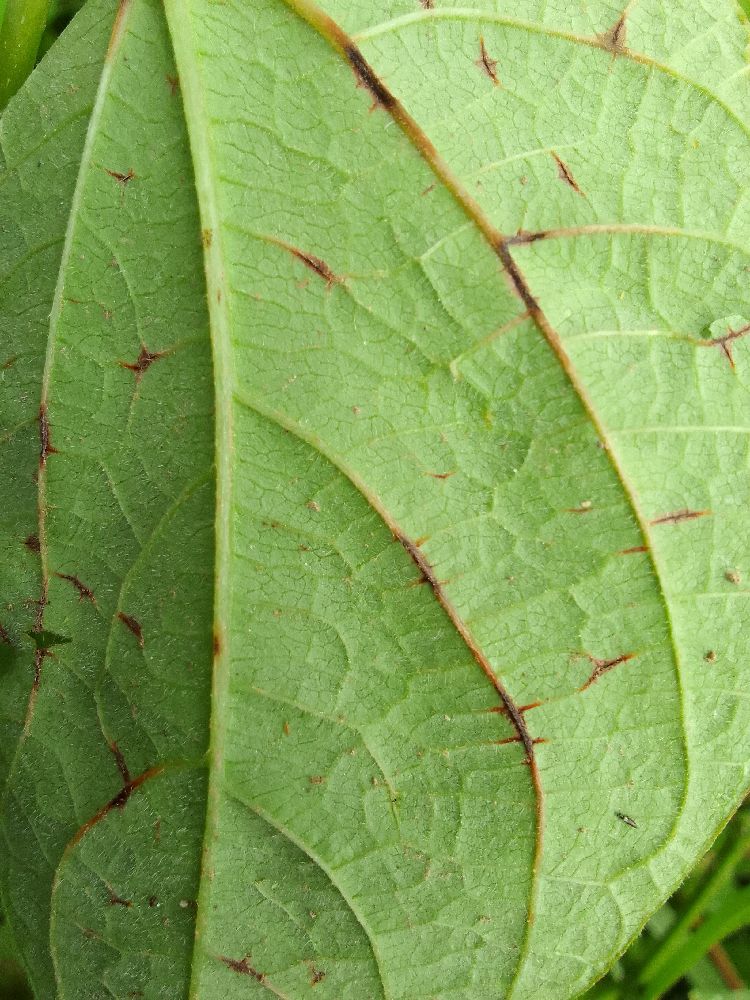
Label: anthracnose